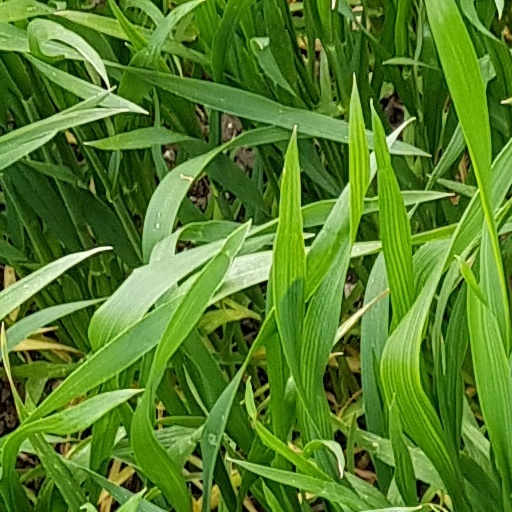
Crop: wheat